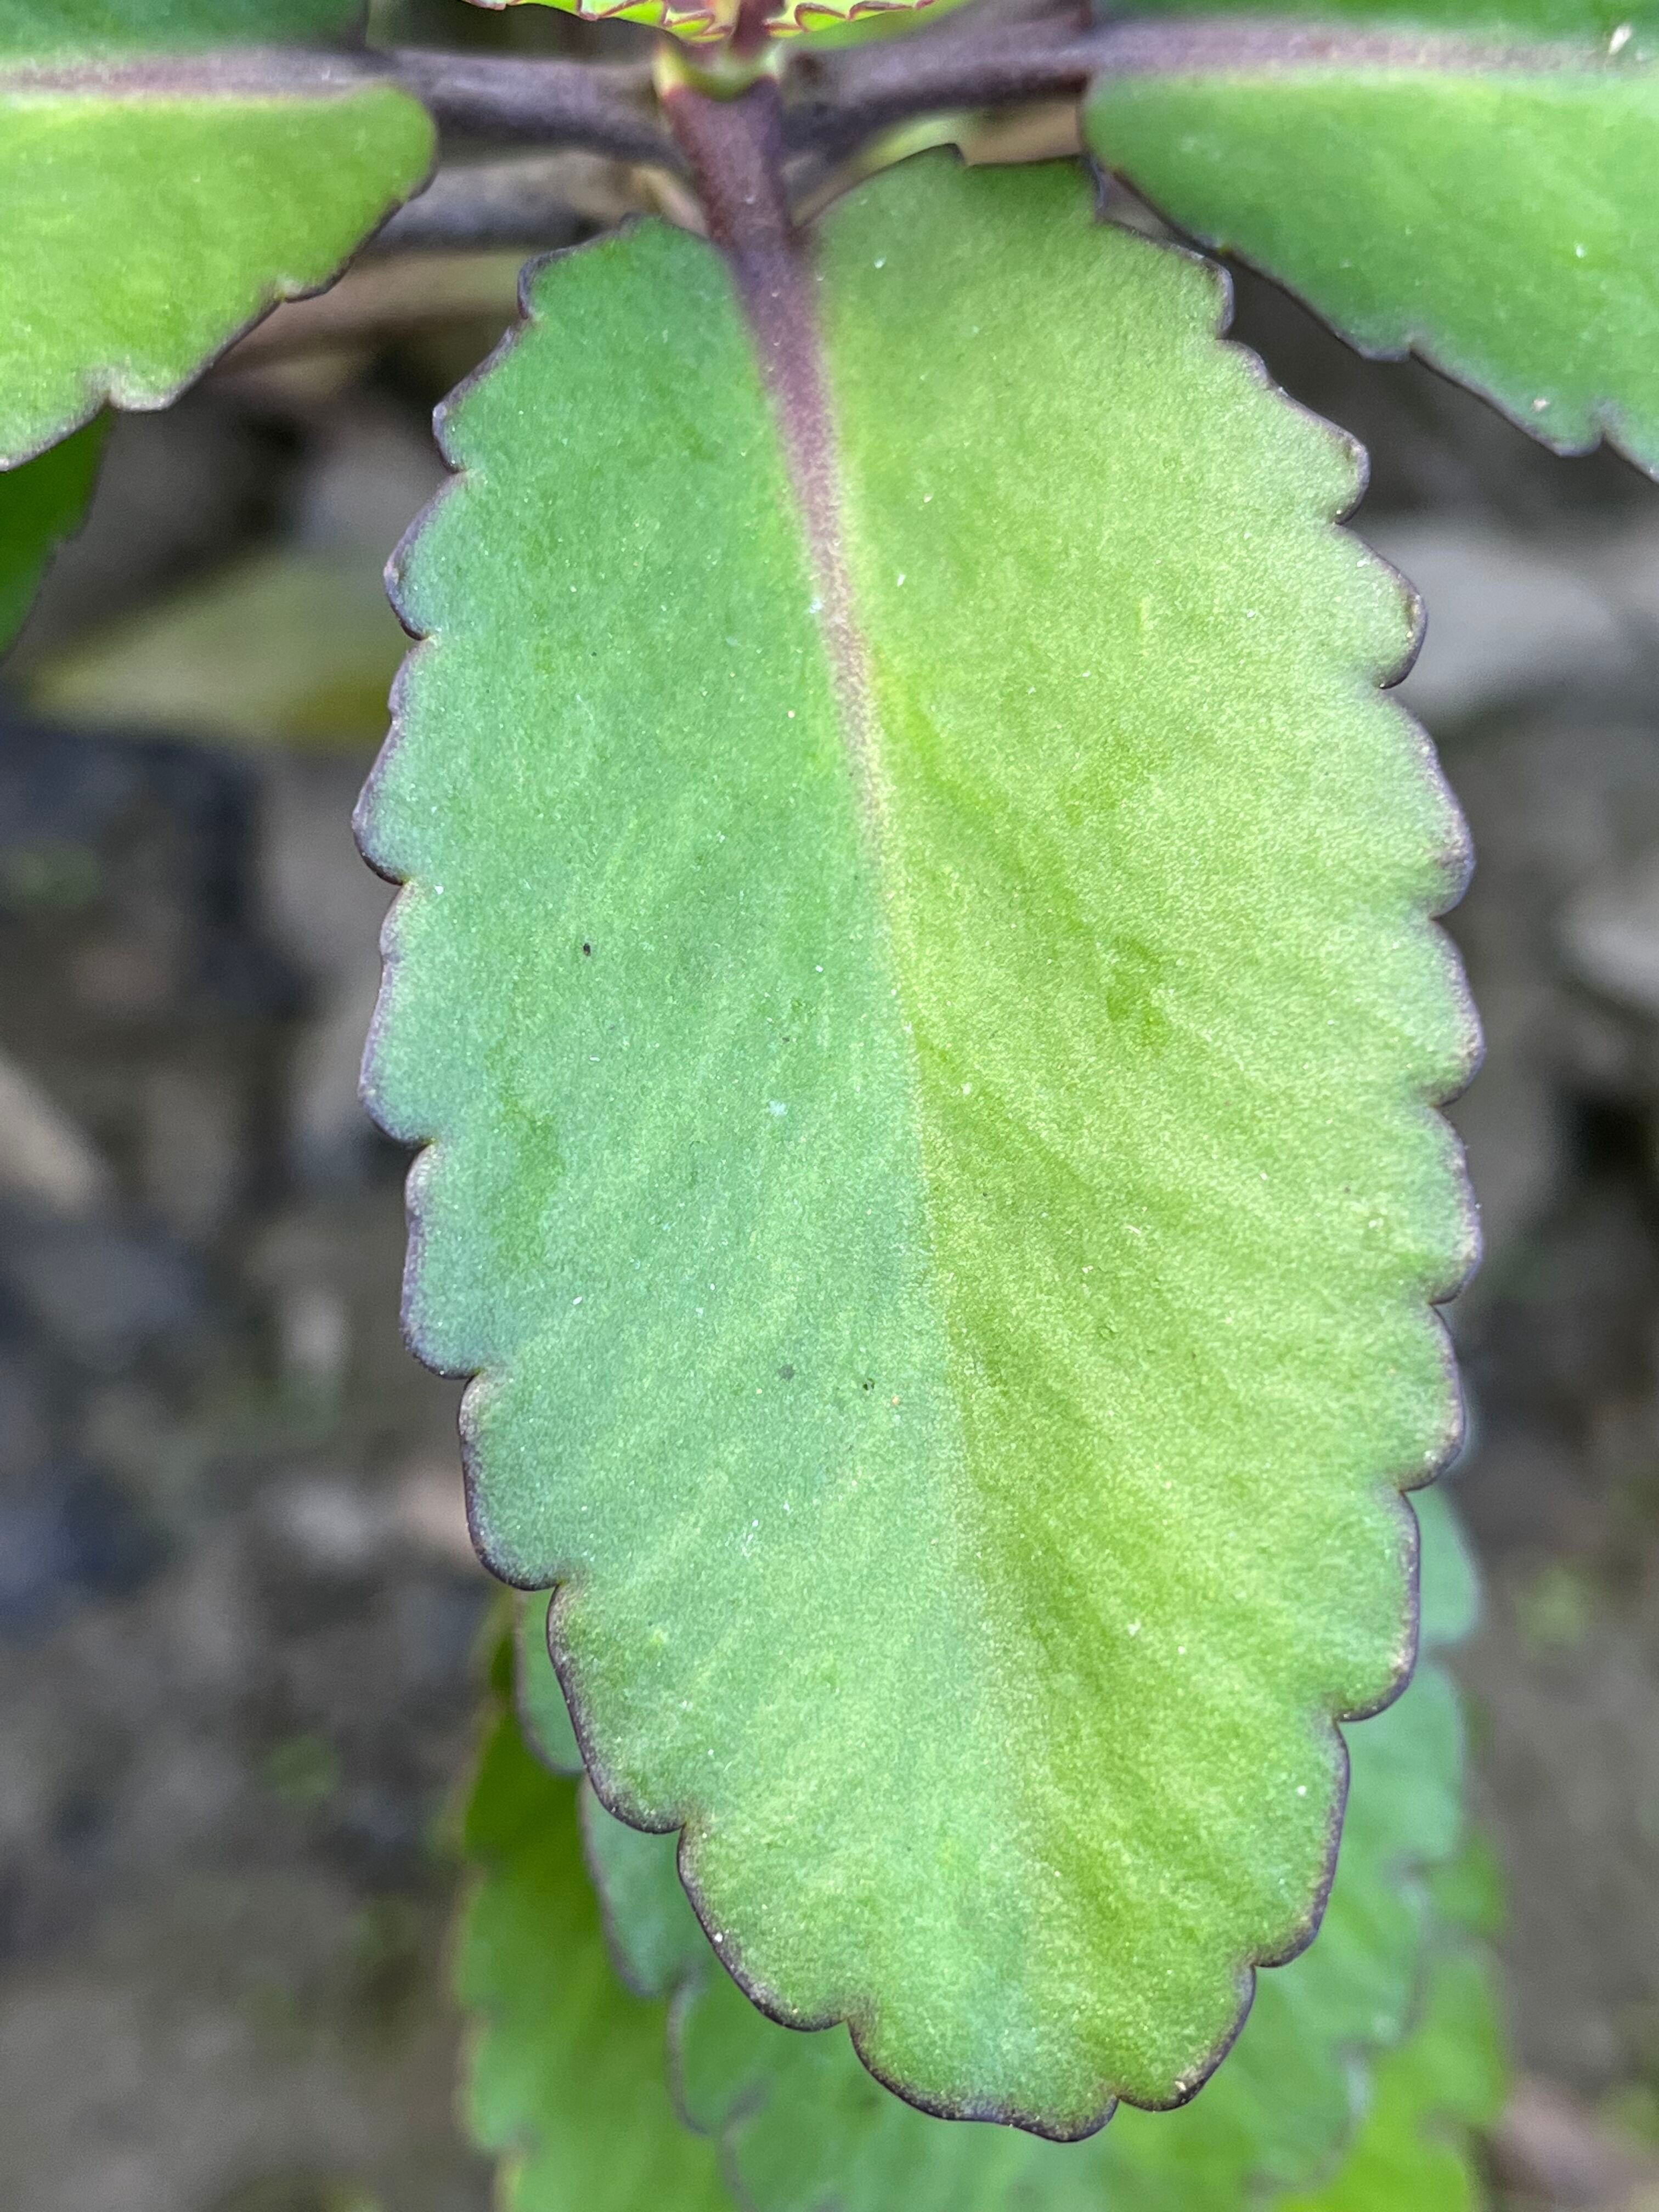
Plant species: kalanchoe-pinnata